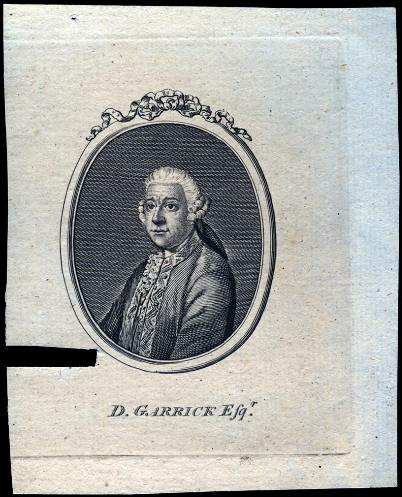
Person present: No